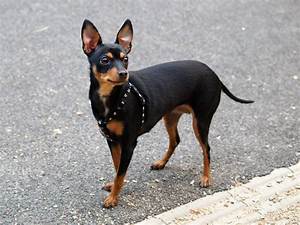
Label: cane